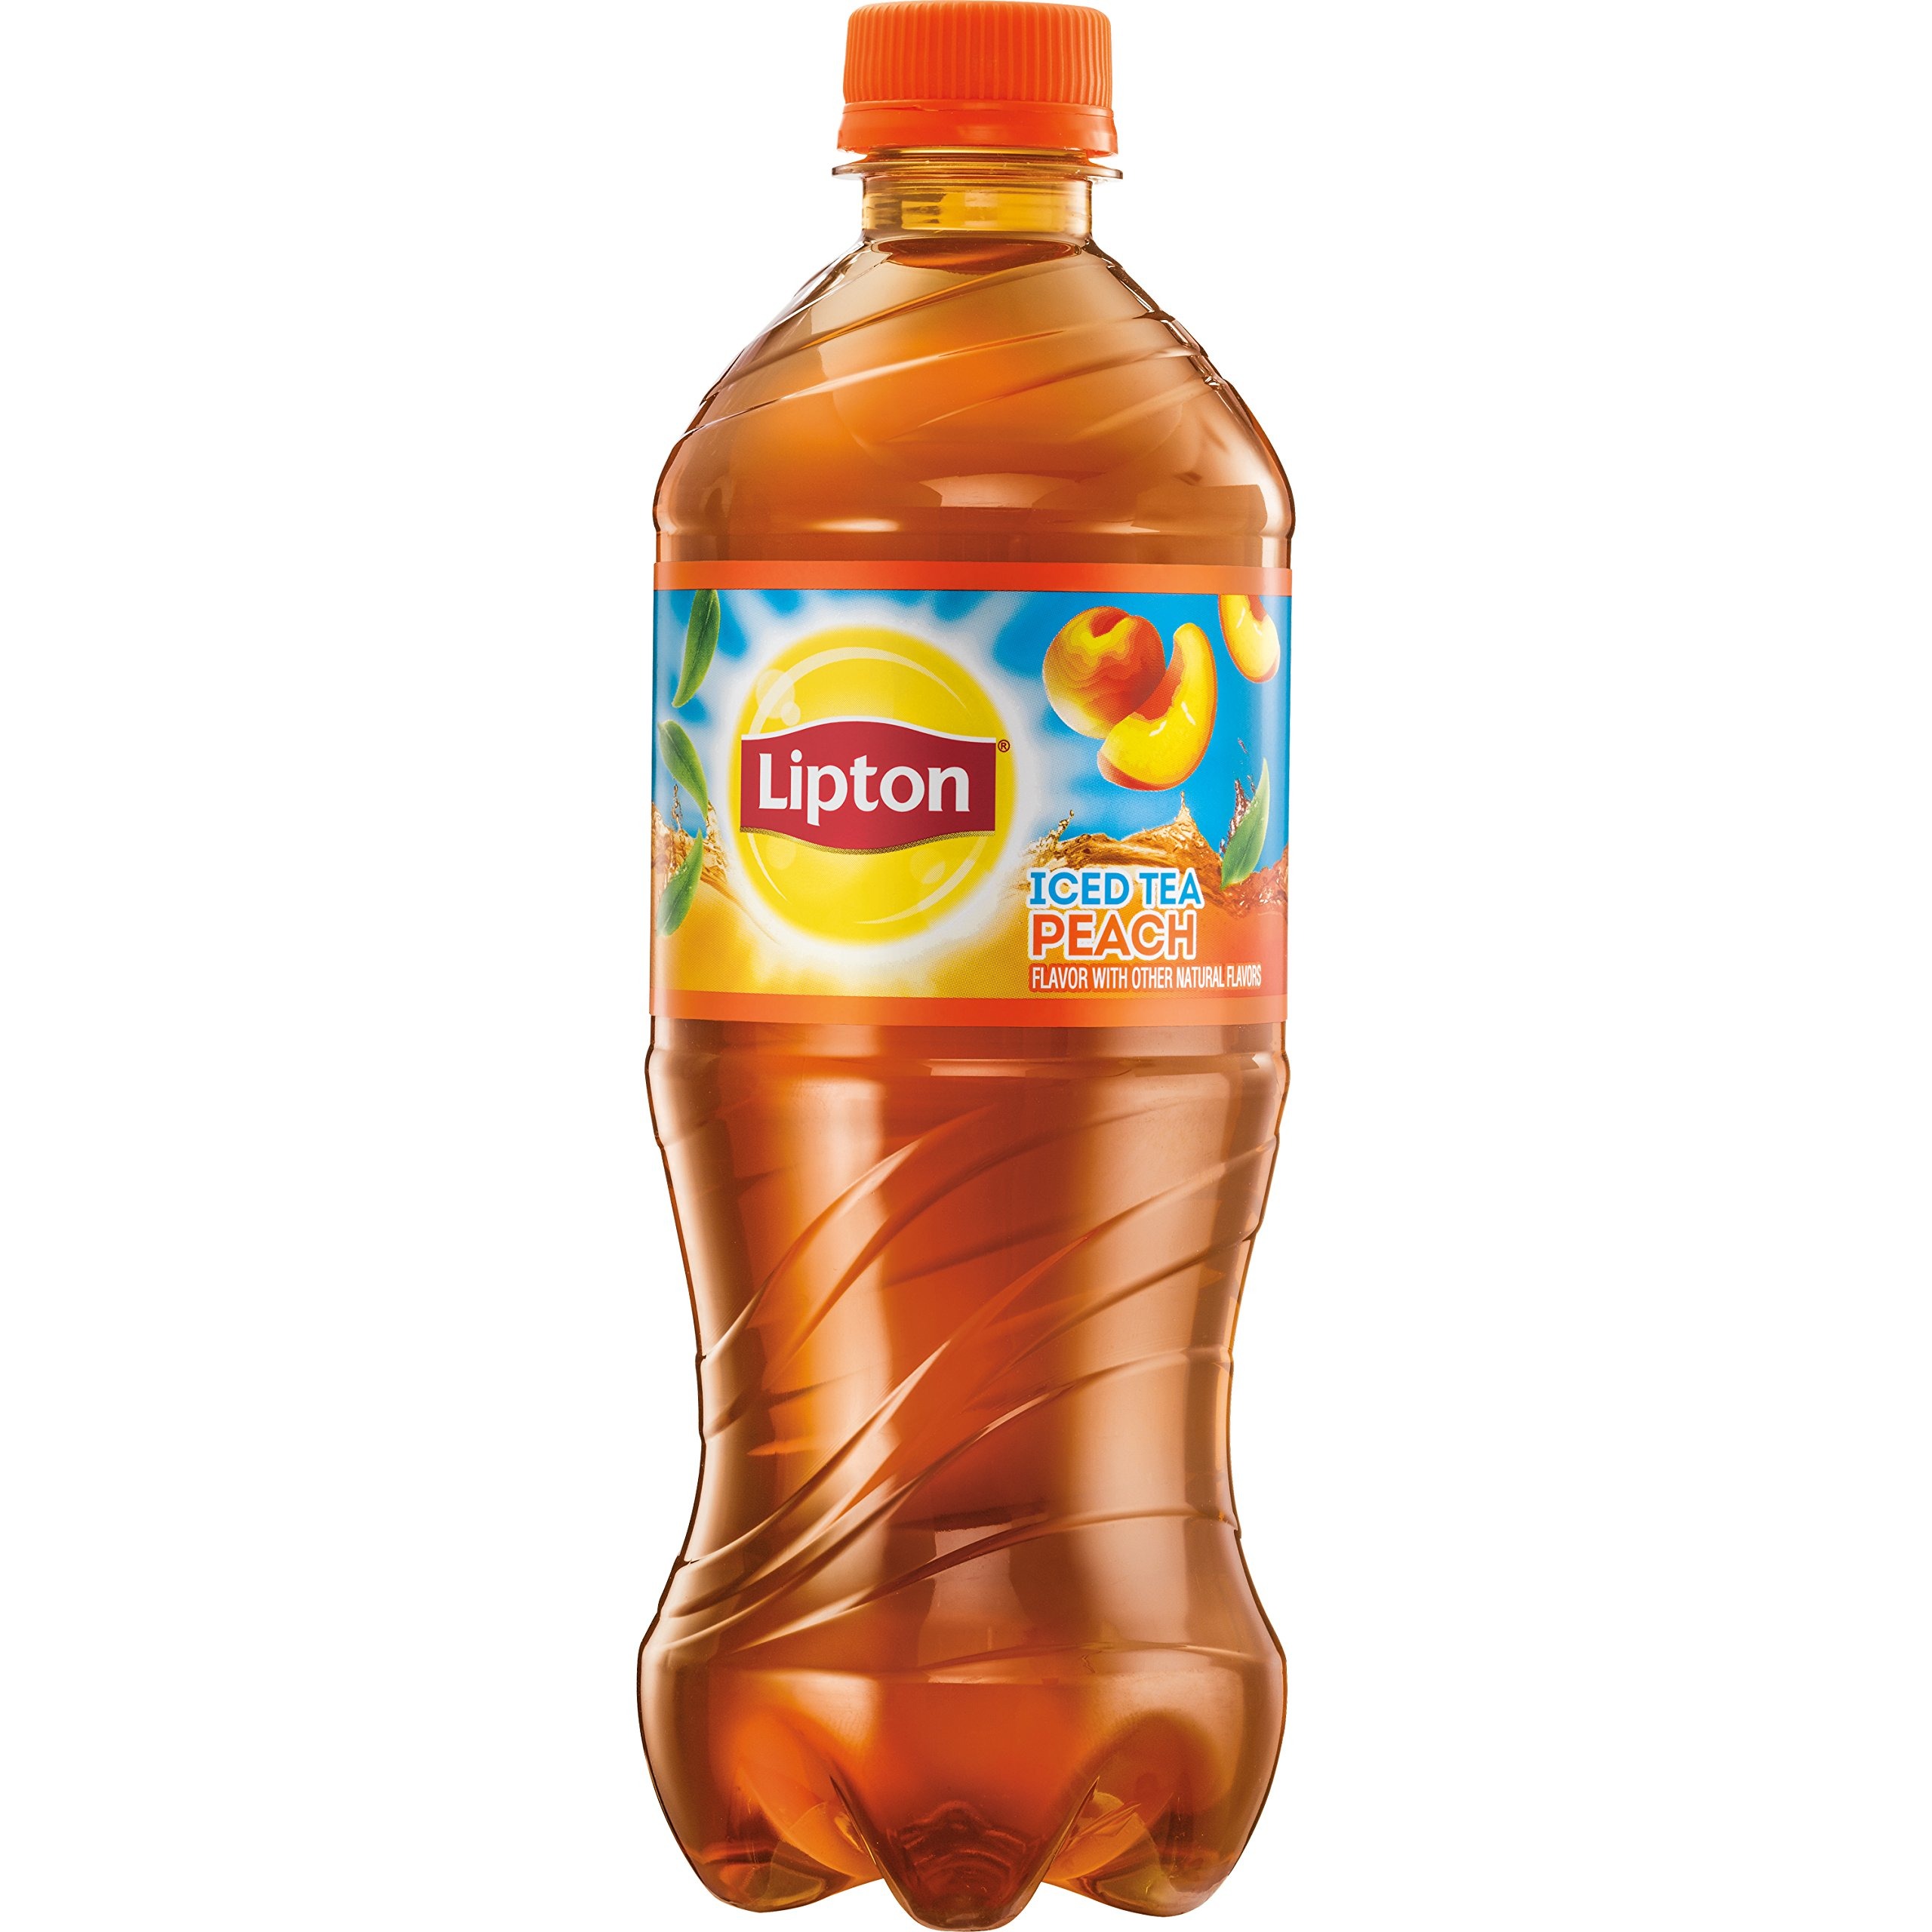
Item Name: Lipton Ice Tea, Peach, 20 Fl Oz
Bullet Point 1: Country of origin is United States
Bullet Point 2: The package weight of the product is 1.3 Pound
Value: 20.0
Unit: Fl Oz

Price: 6.98